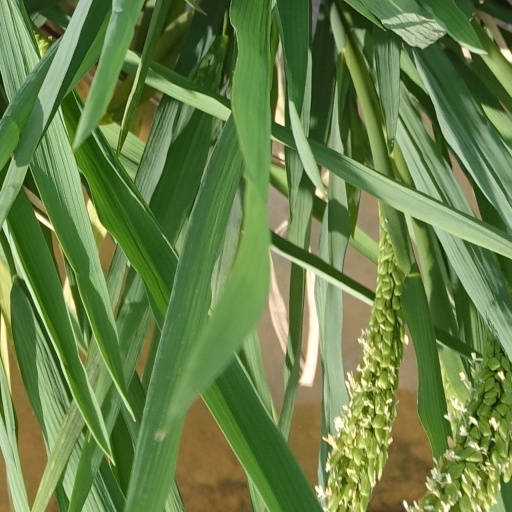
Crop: rice